Susquehannock Trail Performance Rally

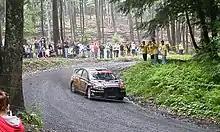
Antoine L'Estage at the 2010 STPR

The Susquehannock Trail Performance Rally (STPR) is an annual rally racing event that is held in Wellsboro, Pennsylvania.